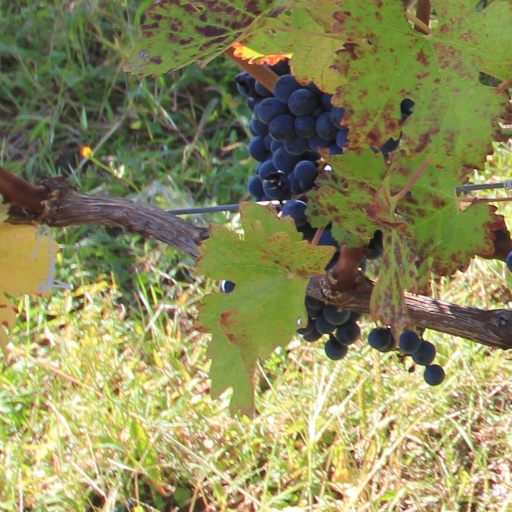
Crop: grape